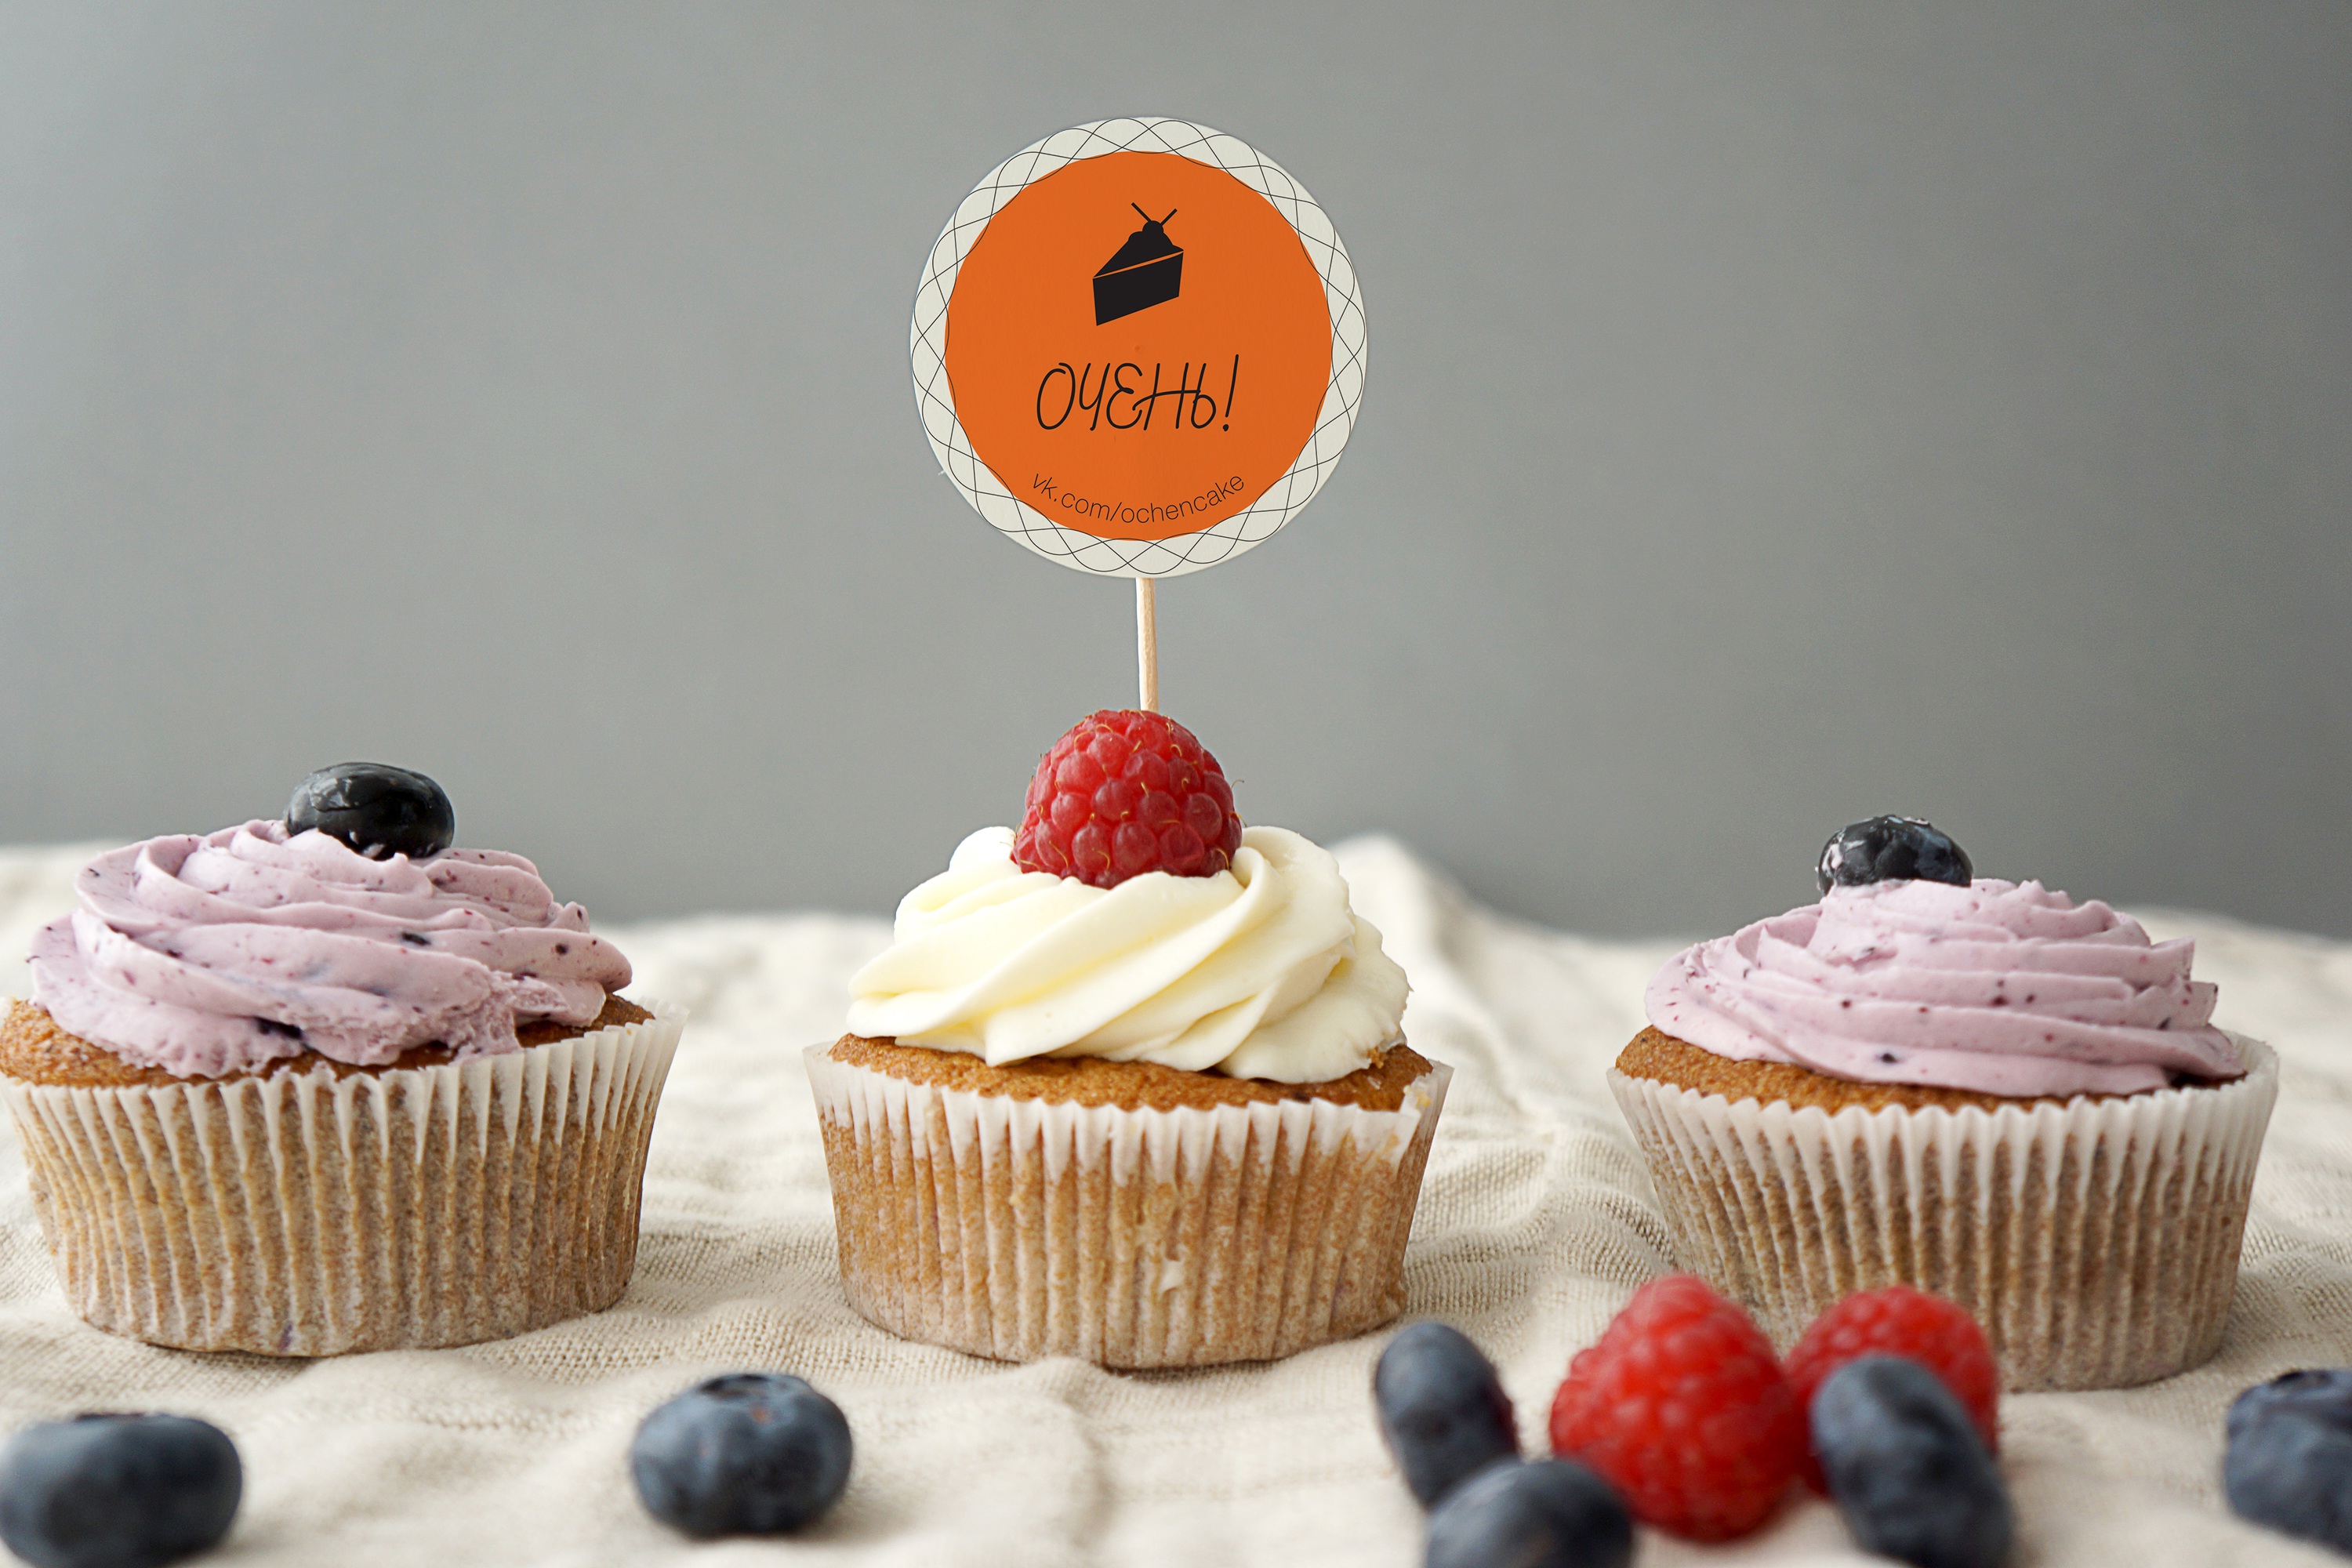
fruit, berry, food, produce, cupcake, baking, dessert, cake, icing, cupcakes, flavor, pastry shop, buttercream